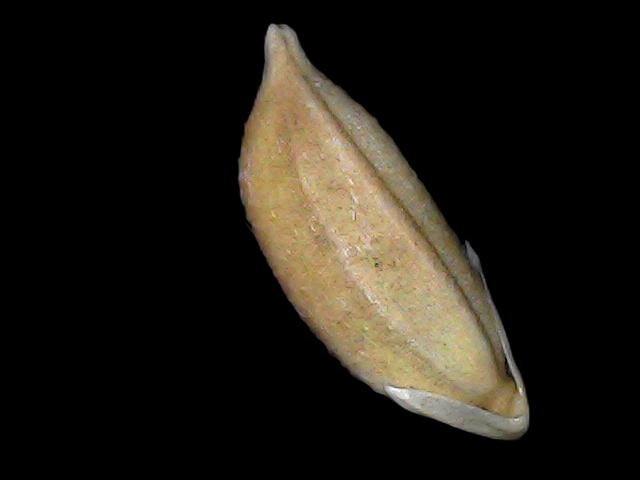
Rice variety: Bd34